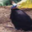
Label: bird